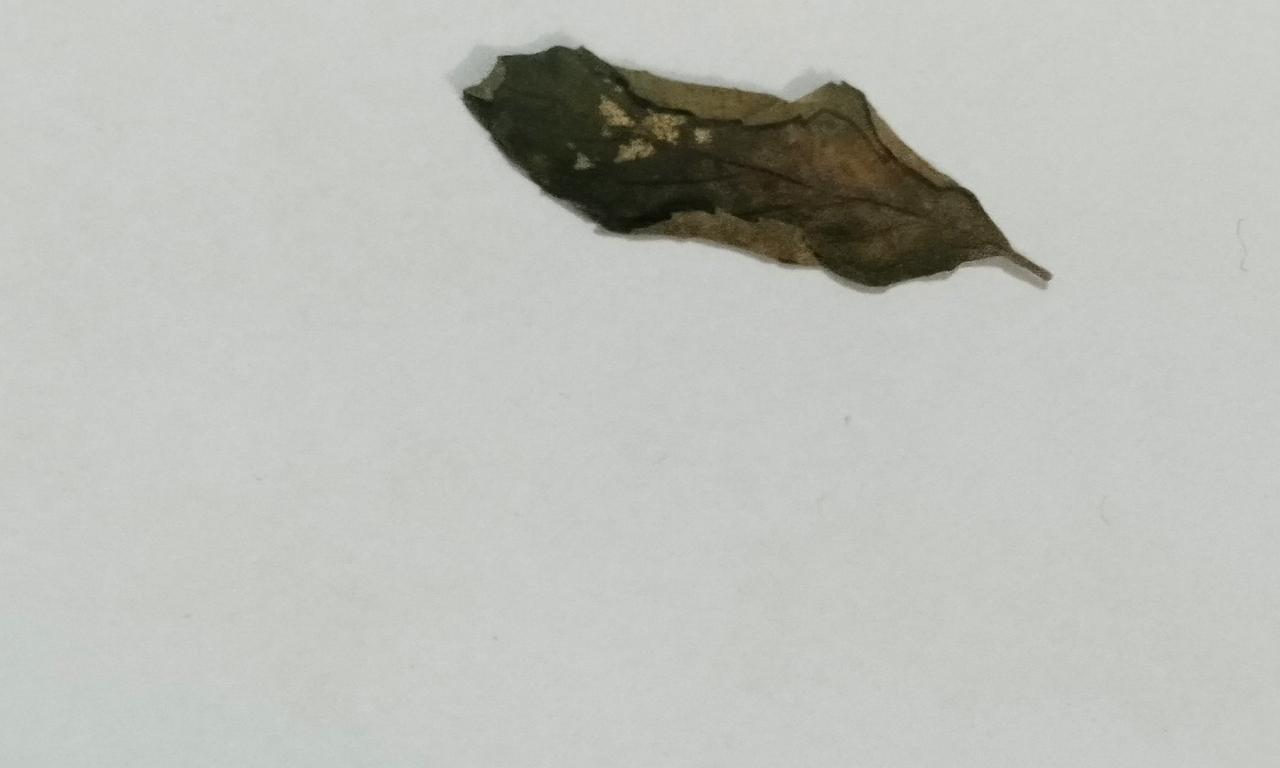
Label: Dried